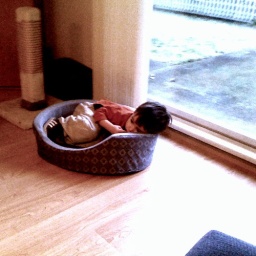
Boy in a cat bed